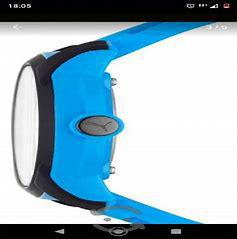
Brand: Puma
Model: 100